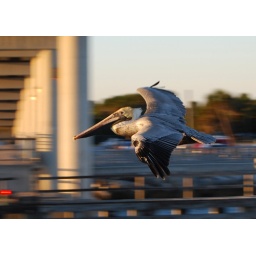
Pelican flying under the Sebastian Inlet bridge at sunset. Jan/08.